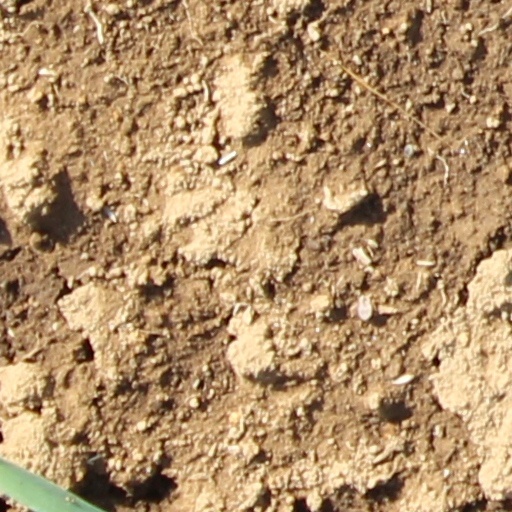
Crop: wheat